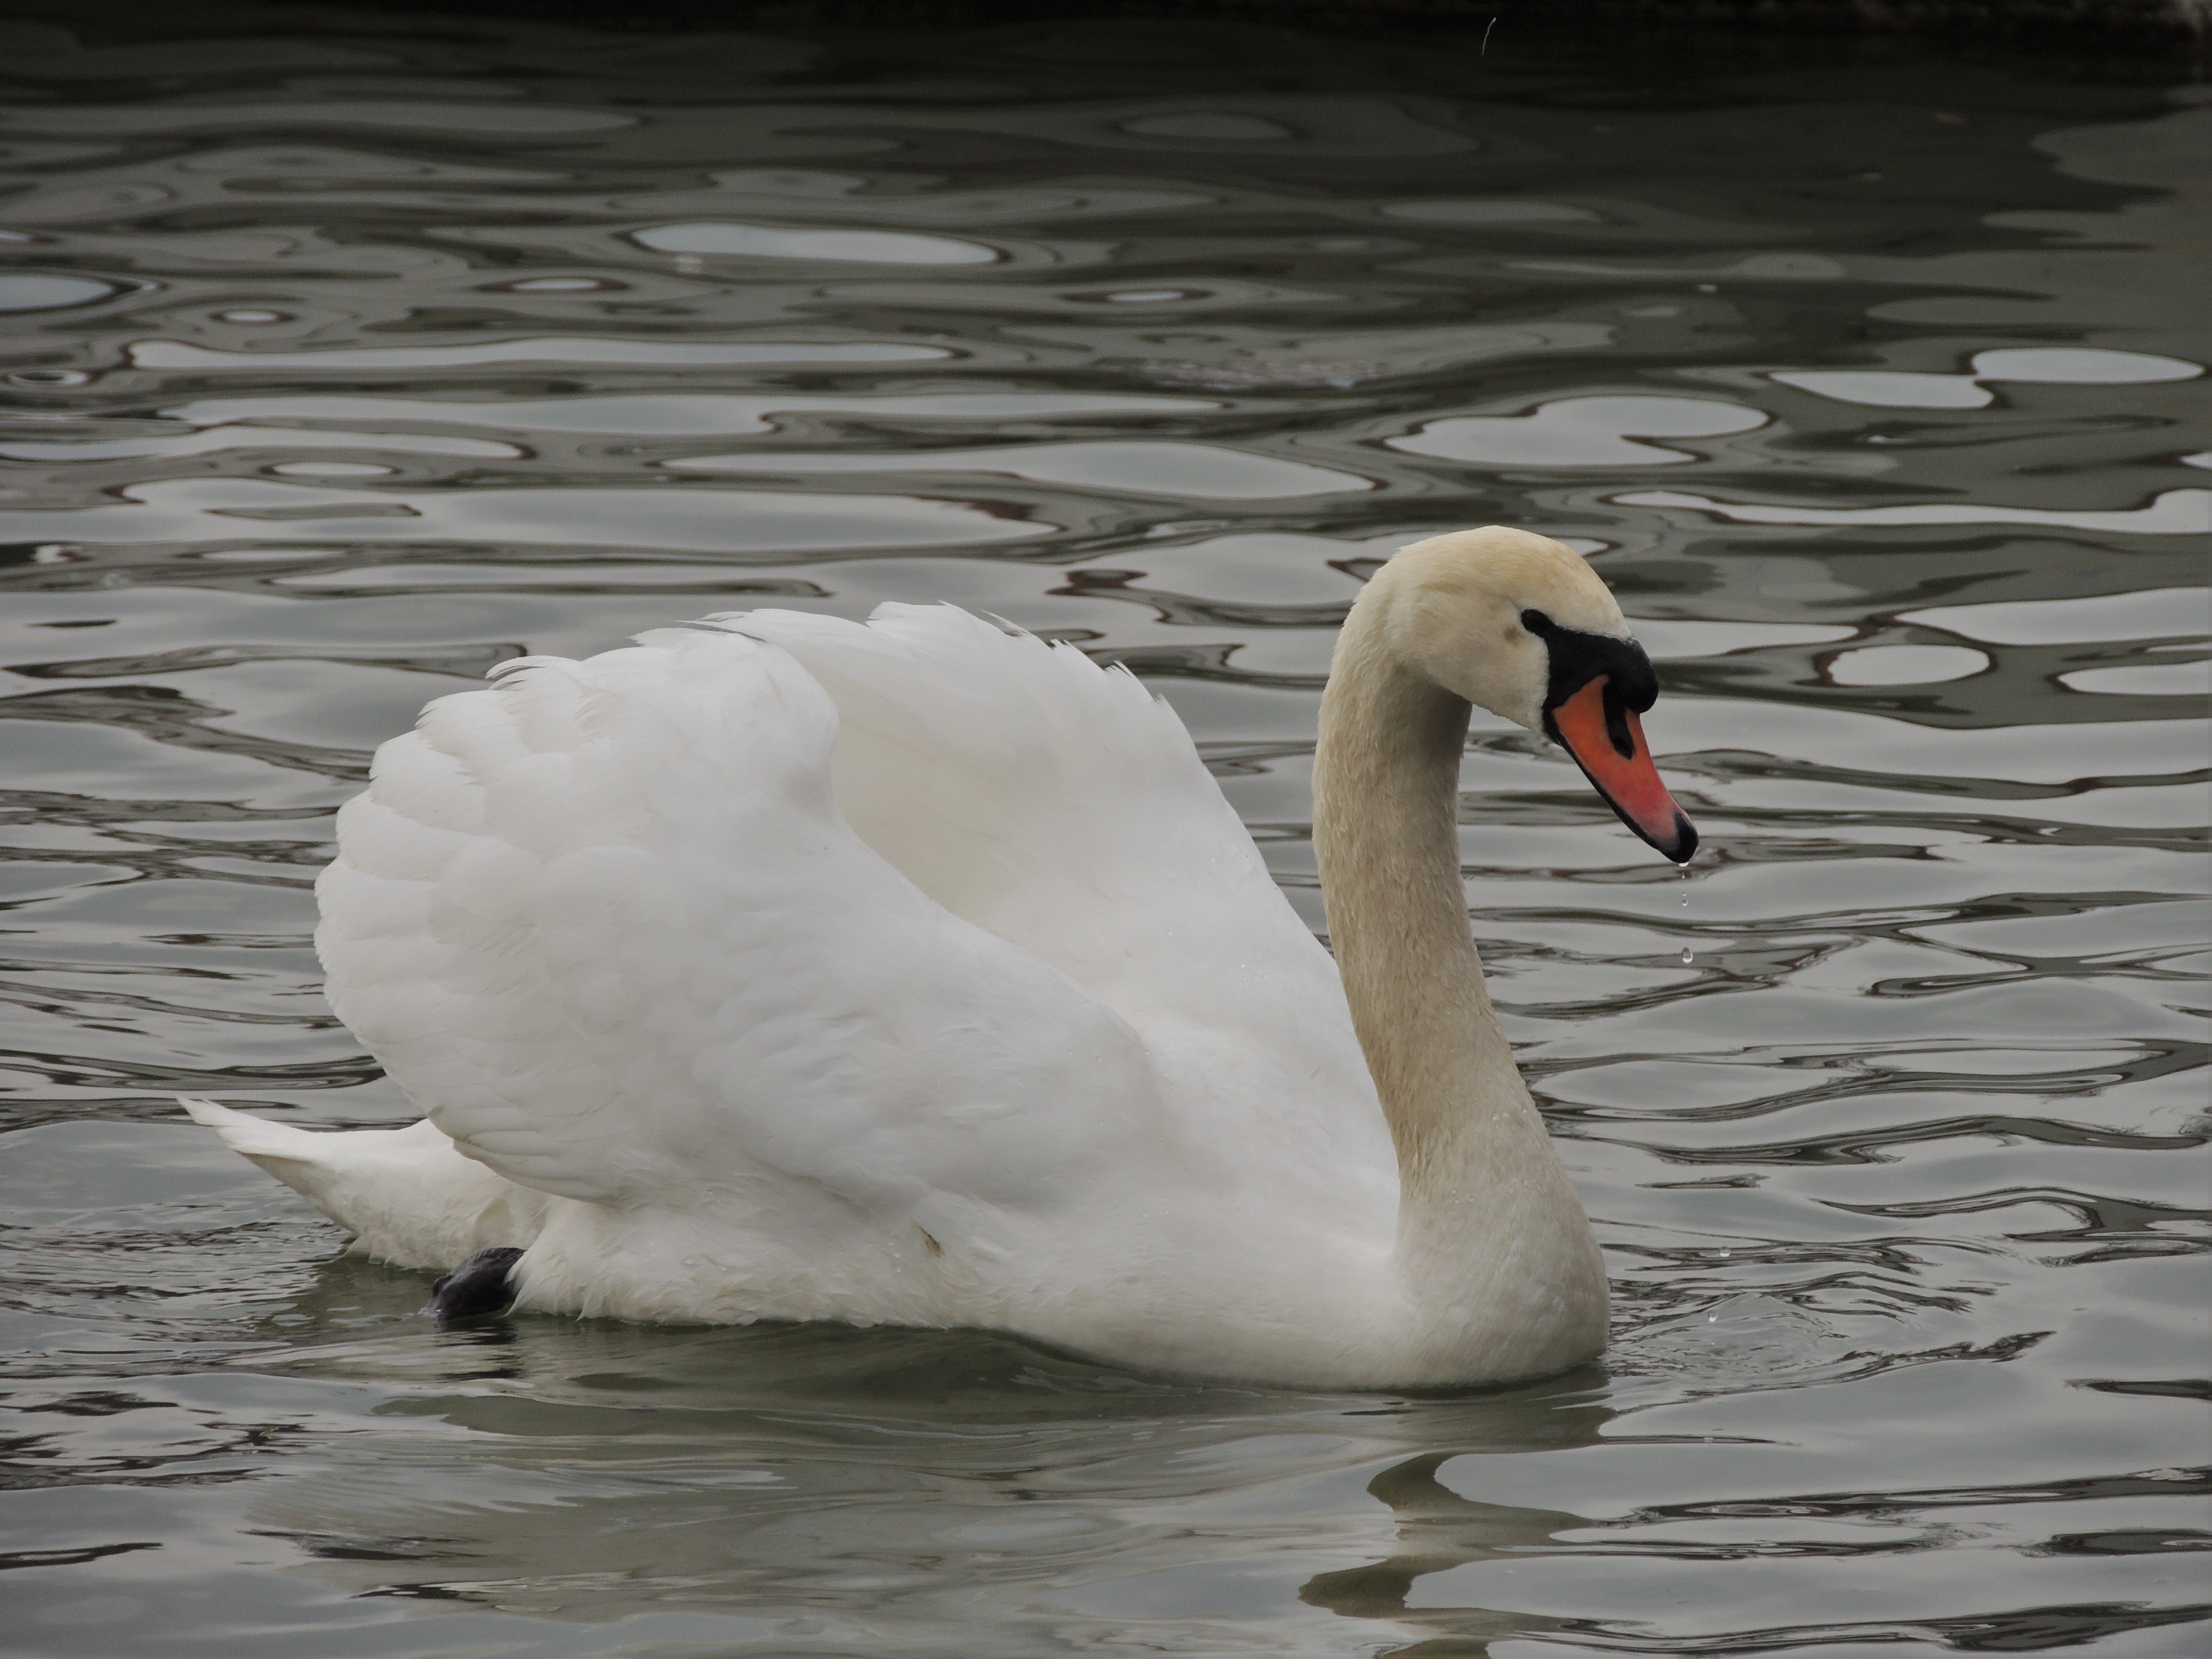
water, bird, wing, white, lake, animal, wildlife, reflection, beak, fauna, swan, vertebrate, versailles, waterfowl, water bird, ducks geese and swans, cloudy not underexposed